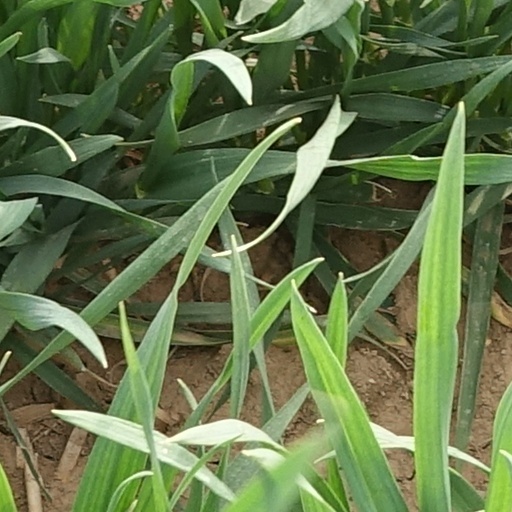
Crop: wheat